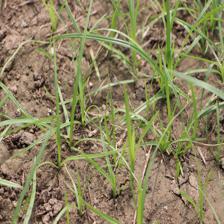
Label: Grass